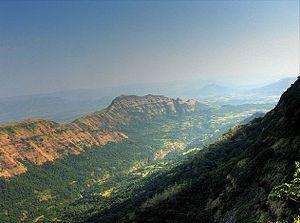
Le Deccan ou Dekkan désigne le plus souvent un vaste plateau de l'Inde, s'étendant sur la majeure partie de l'Inde centrale et méridionale mais parfois aussi toute la péninsule indienne ou encore certaines divisions politiques ou administratives.
Les trapps sont de très vastes plateaux des étendues continentales, constitués d'épais dépôts de roches basaltiques. Ils proviennent de panaches mantelliques qui se mettent en place sur les continents et forment de grandes provinces magmatiques.